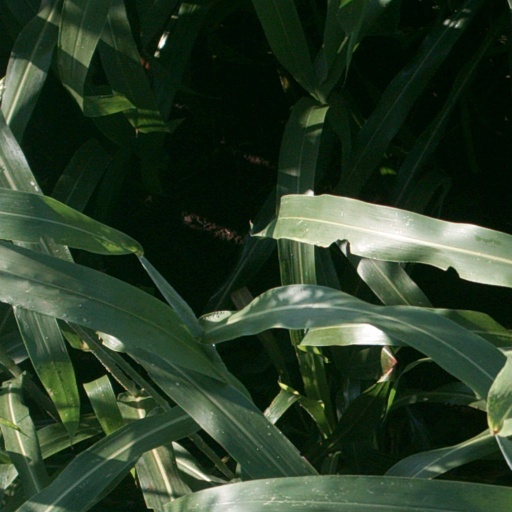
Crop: sorghum